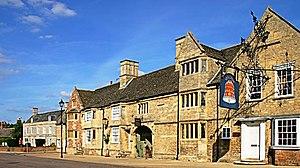
Stilton est un village du comté de Cambridgeshire en Angleterre, dans le comté traditionnel de Huntingdonshire. Stilton se trouve au sud de la ville de Peterborough. Le village se situe sur l'ancienne Grande Route du Nord, à 130 kilomètres de Londres. C'était un important arrêt pour les diligences avant que ne se développent les transports motorisés. Le village se situe juste au sud de Norman Cross. En 1998, le village a été contourné par la nouvelle Route A1 (Royaume-Uni), avec un accès limité vers l'intersection de la A15 à Norman Cross.